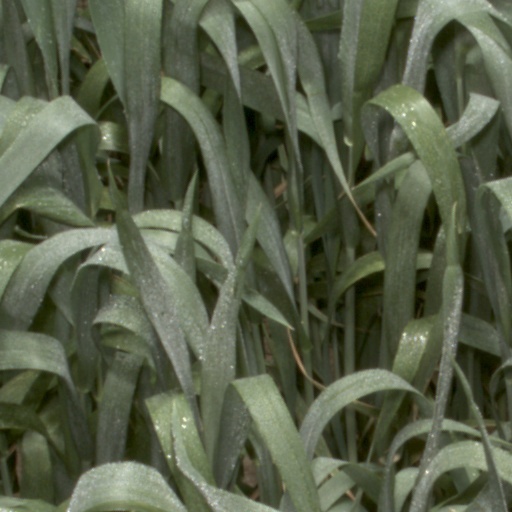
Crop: wheat